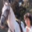
Label: horse